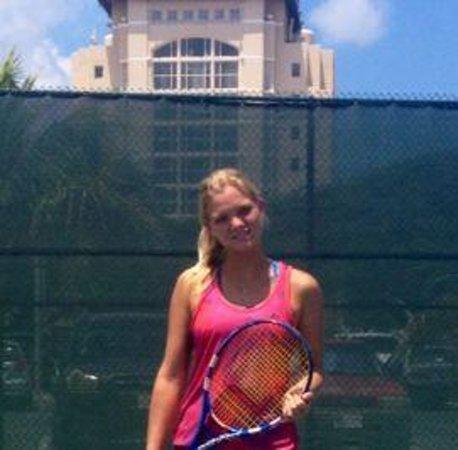
the trainers from omnibus tennis are teaching and coaching on the courts of several hotels